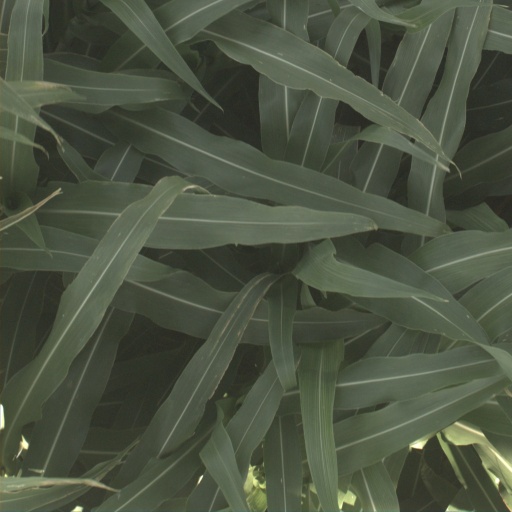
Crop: sorghum